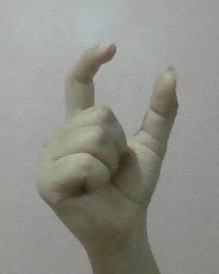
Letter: nun